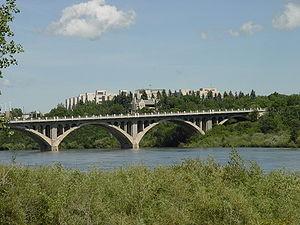
Le pont Université enjambe la rivière Saskatchewan Sud entre l'avenue Clarence et la promenade College sur la rive est avec la 25e rue à l'ouest à Saskatoon, en Saskatchewan, au Canada. Le pont est également connu sous le nom de pont de la 25e rue, et est une route de banlieue importante entre les deux moitiés de Saskatoon. Entre son ouverture en 1916 et l'inauguration du pont Circle Drive en 1983, c'était le passage à niveau le plus au nord de la ville. Il est nommé pour le fait qu'il donne accès à l'Université de la Saskatchewan.